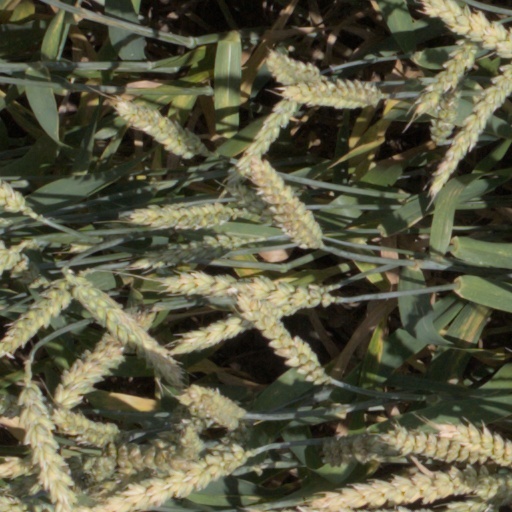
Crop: wheat